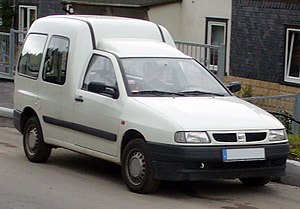
Seat Inca
SEAT Inca Kombi (1995−2003)
SEAT Inca var en bilmodel fra SEAT, som var opkaldt efter den spanske by Inca og mellem november 1995 og juni 2003 blev fremstillet som efterfølger for SEAT Terra. Modellen var baseret på den i 1993 introducerede Córdoba, men med 16 centimeter forlænget akselafstand.